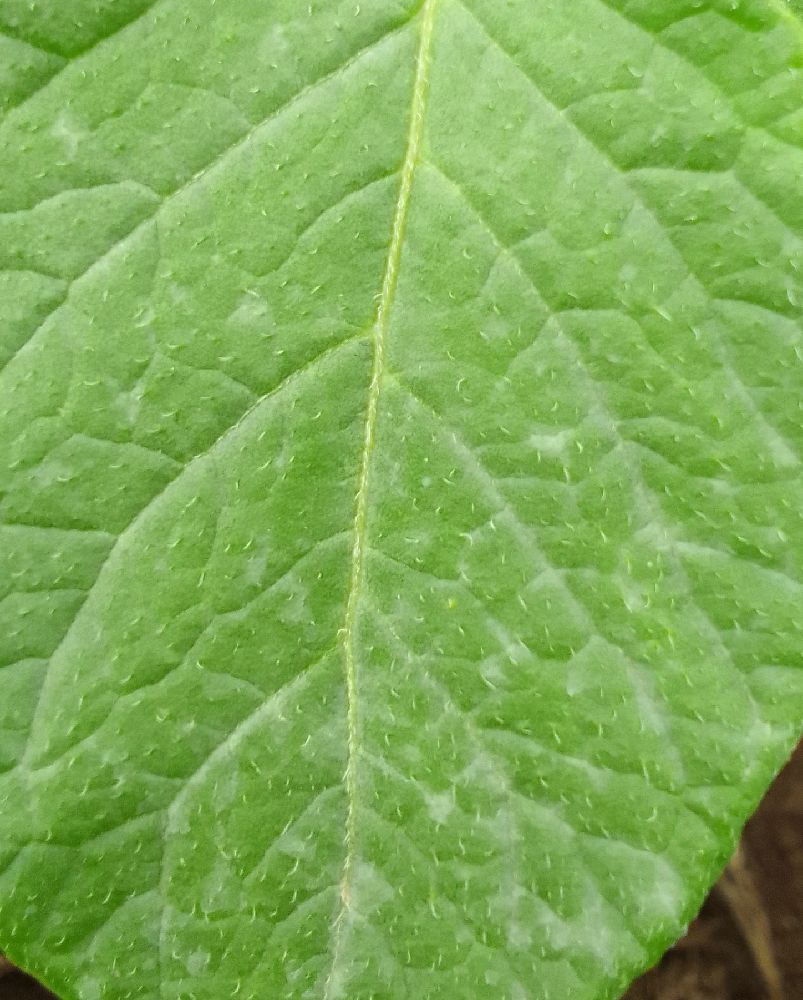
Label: Healthy